City map

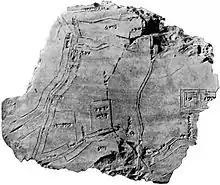
Clay tablet with map of the Babylonian city of Nippur (ca. 1400 BC)

As early as the time of the Ancient Near East, clay tablets were being produced with scaled, graphical representations of cities. Excavations of the Sumerian city of Nippur brought to light a fragment of an approximately 3,500-year-old city map, which is sometimes referred to as the oldest known city map. The clay tablet depicts the temple of Enlil, a city park, the city wall including its gates, along with a canal and the river Euphrates. The individual objects on this map were already labelled, in a Sumerian cuneiform.